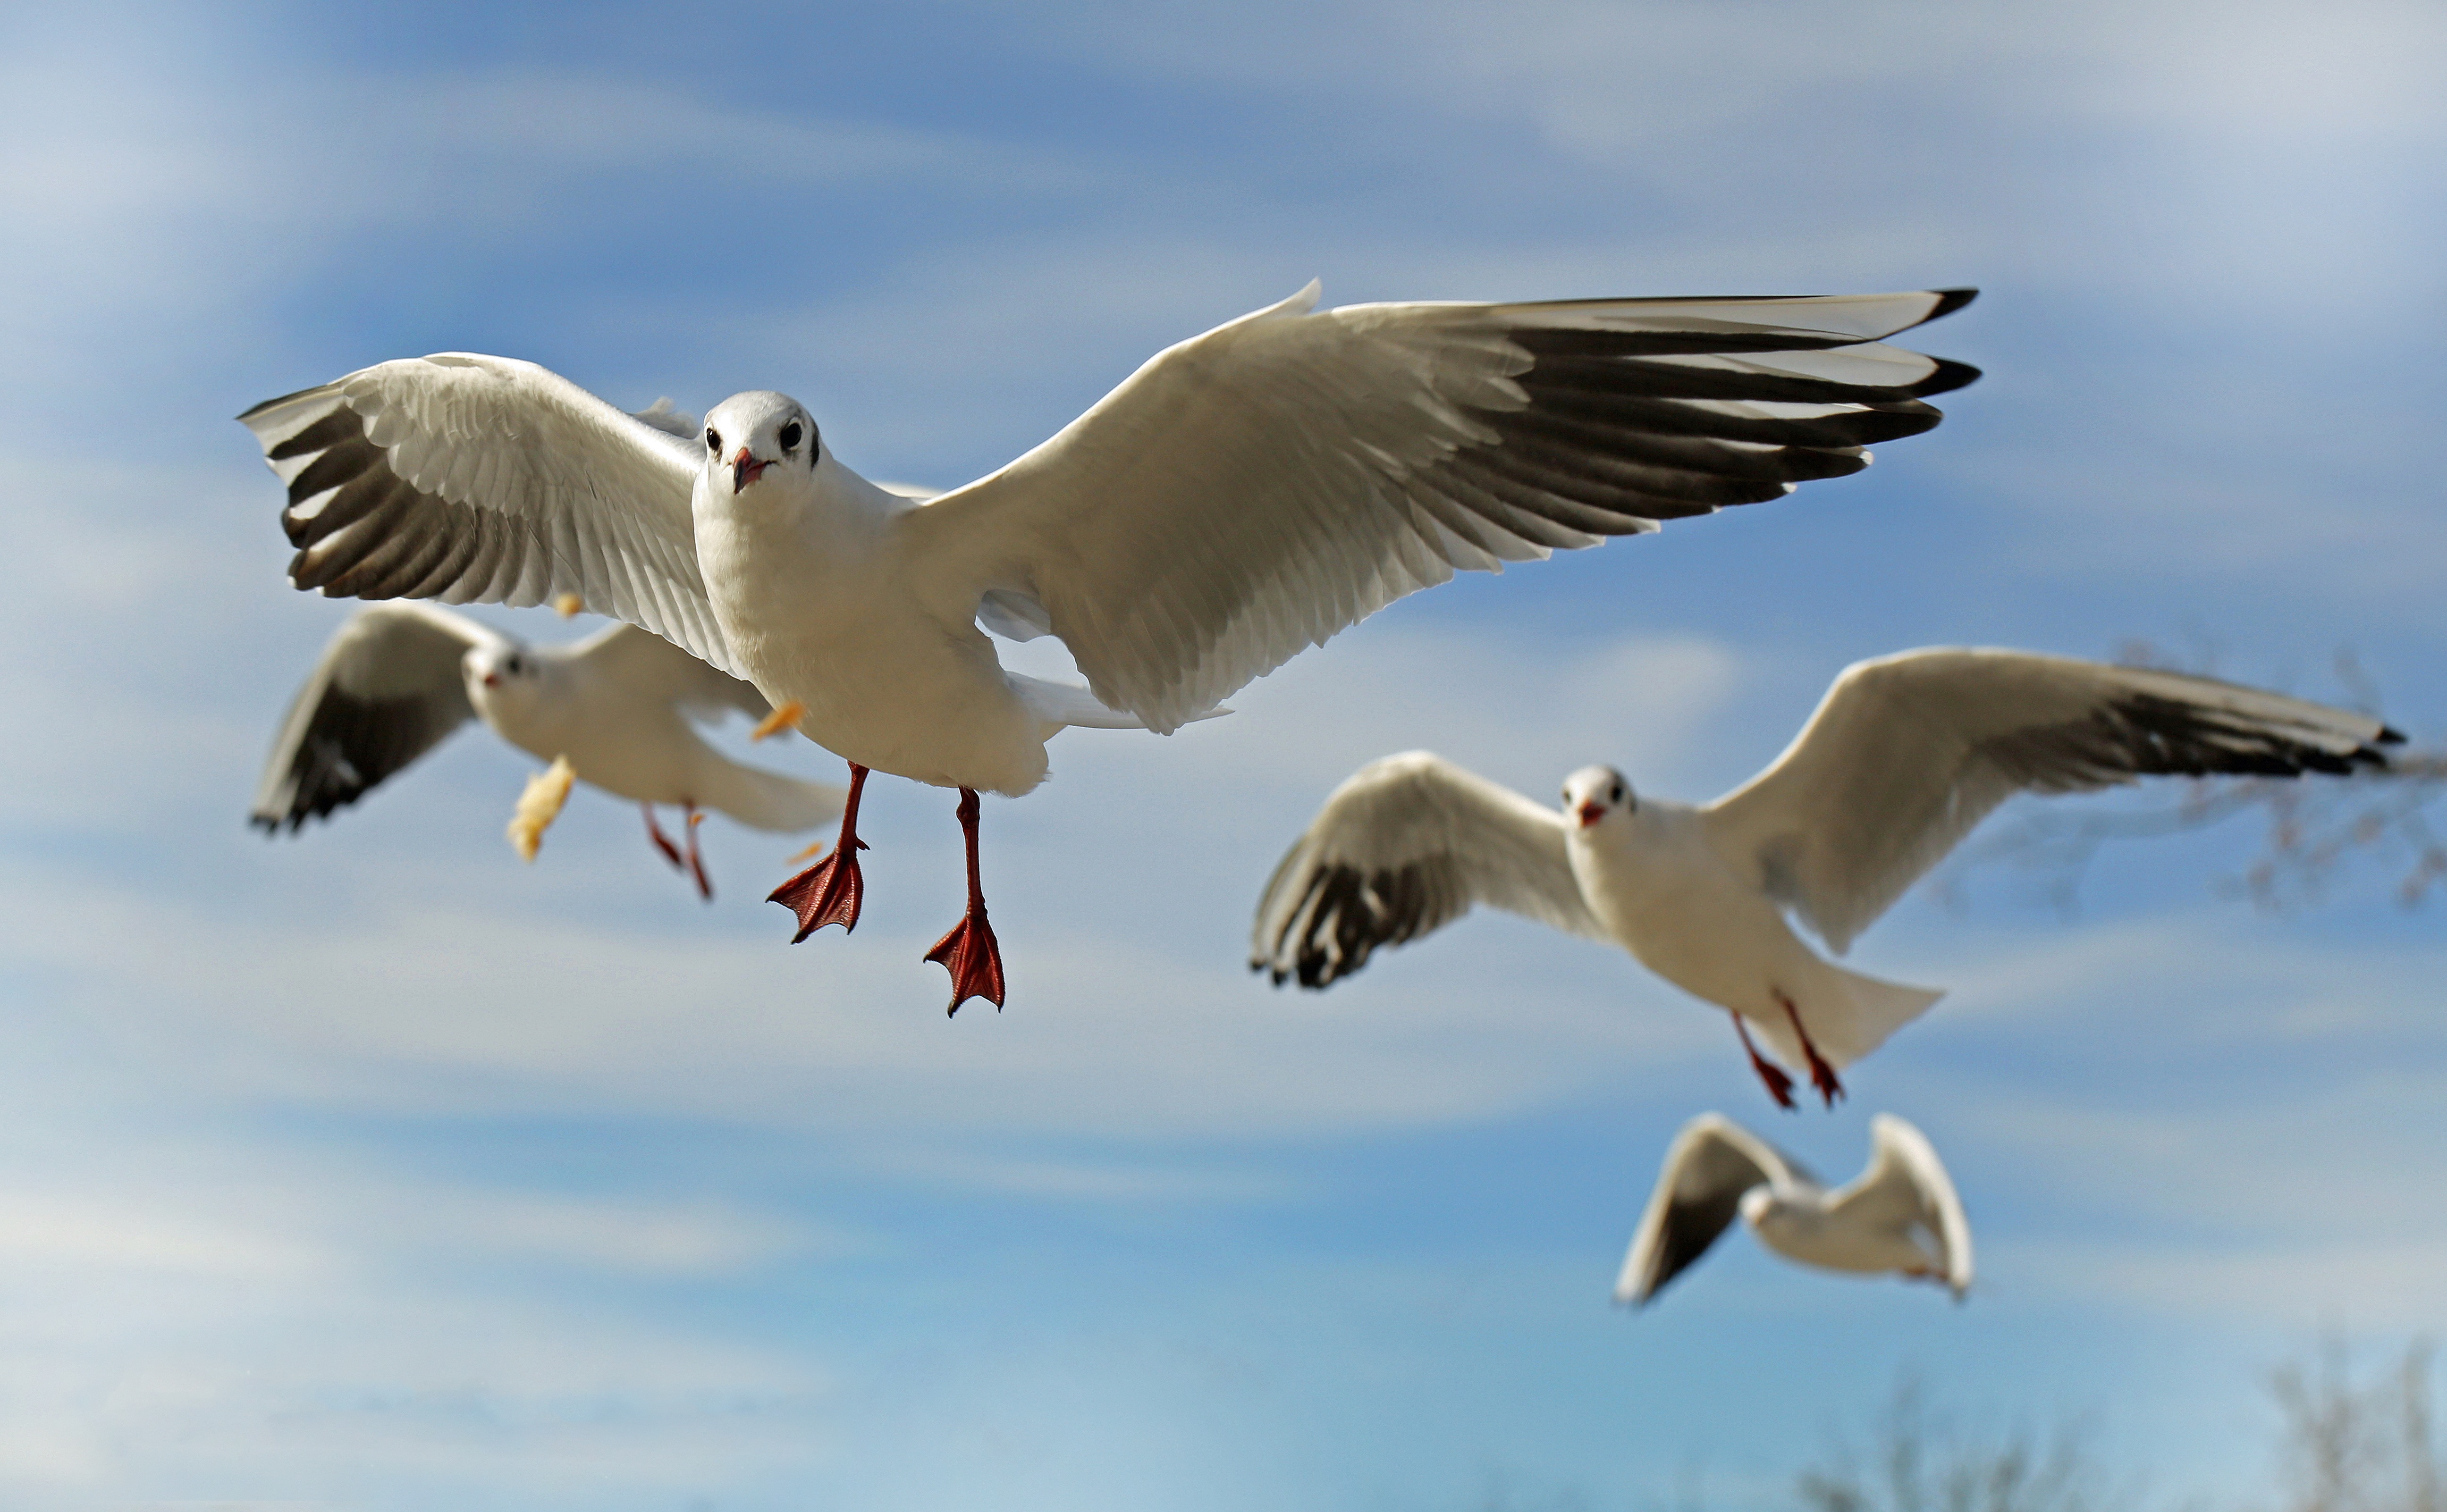
landscape, sea, coast, water, nature, bird, wing, sky, lake, wind, animal, seabird, fly, seagull, gull, beak, flight, blue, close, feather, fauna, clouds, vertebrate, water bird, seevogel, charadriiformes, european herring gull